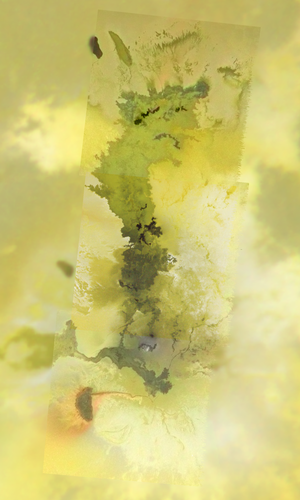
L'Amirani est un centre éruptif situé sur Io, satellite galiléen de Jupiter, par 24,46° N et 114,68° W.